The Roaring 20's (TV series)

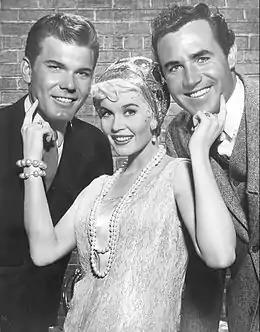
Donald May (Pat Garrison, left), Dorothy Provine (Pinky Pinkham, center), and Rex Reason (Scott Norris, right).

The Roaring 20s is an American drama television series starring Rex Reason, Donald May and Dorothy Provine that was broadcast by the American Broadcasting Company (ABC) from October 15, 1960, until January 20, 1962.